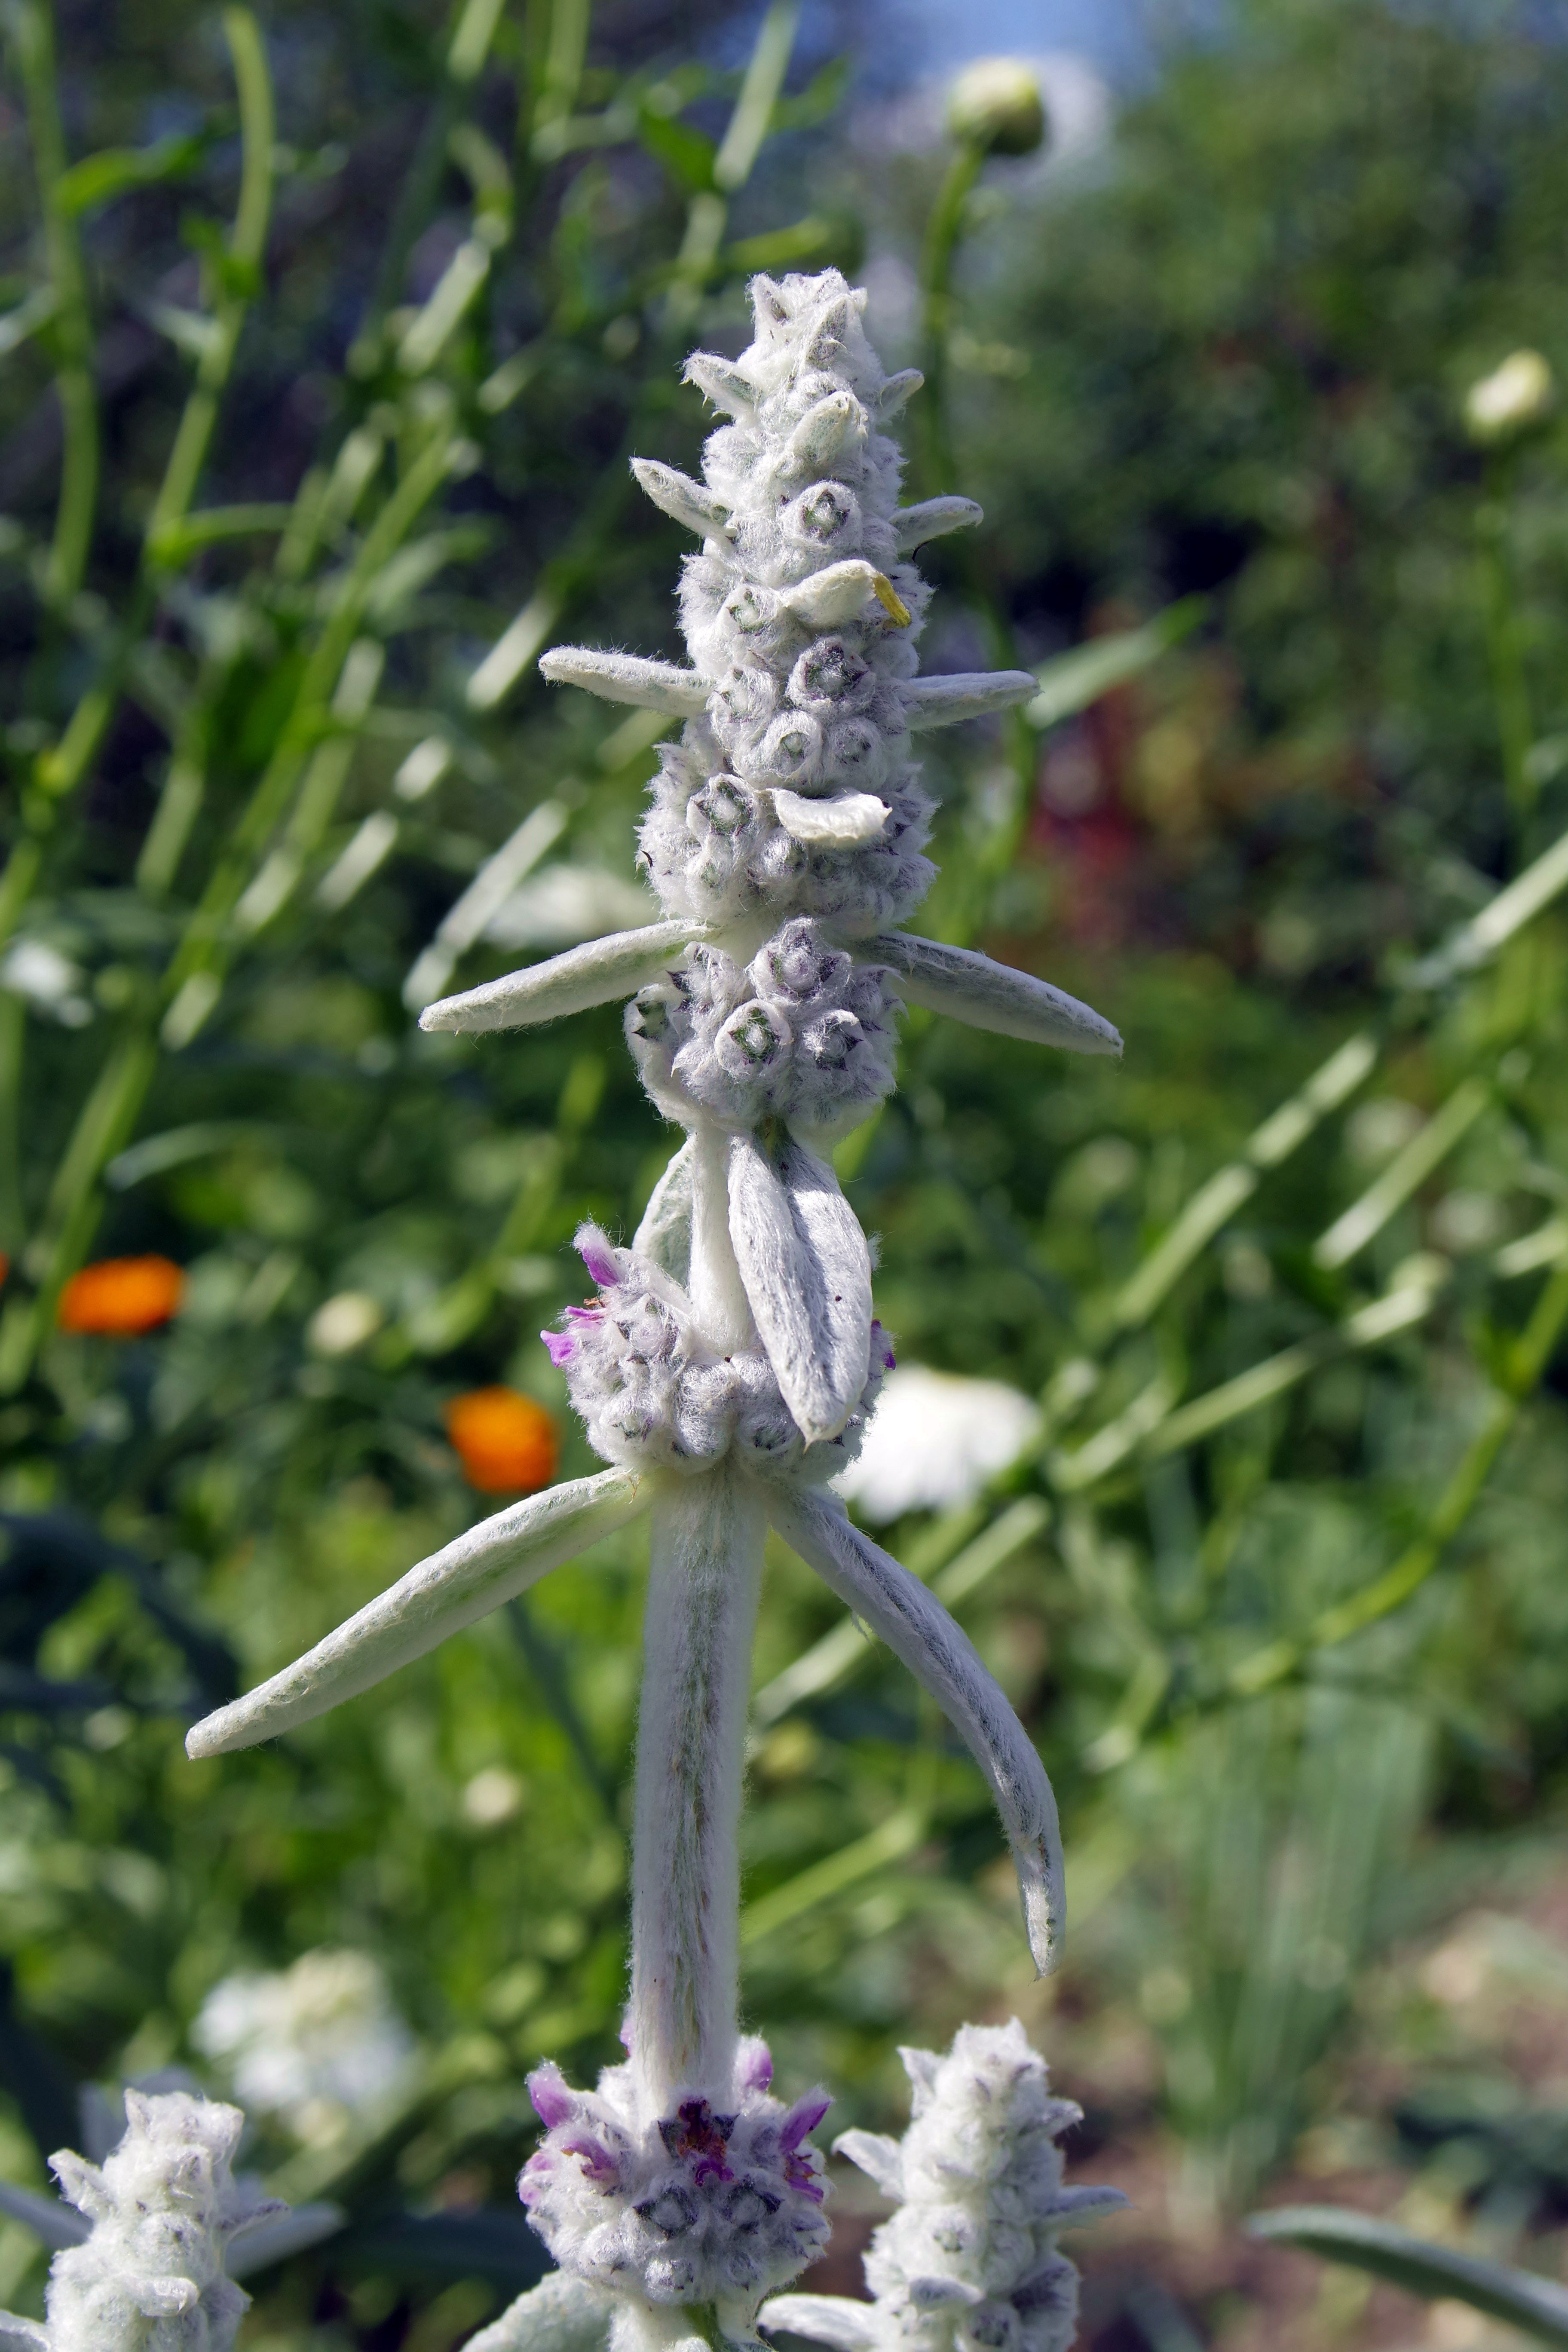
nature, plant, flower, green, herb, botany, garden, flora, lavender, mint, wildflower, gardening, digitalis, flowering plant, a garden plant, gray flower, land plant, english lavender, hyssopus